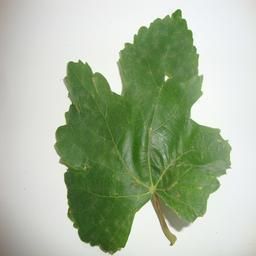
Label: Powdery Mildew